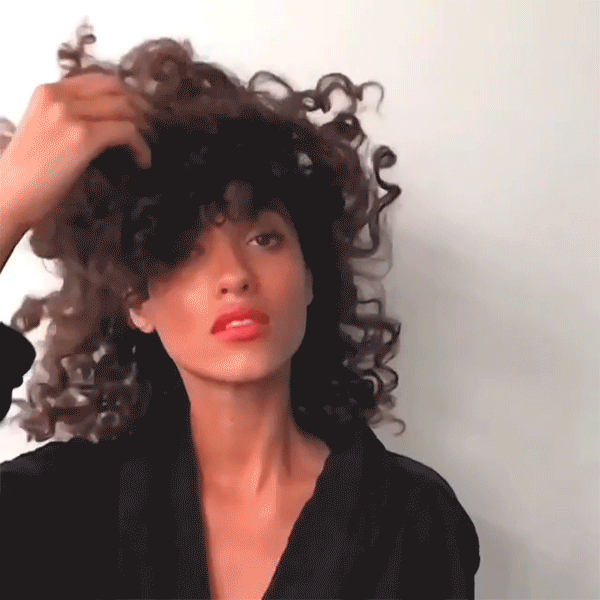
Gender: women